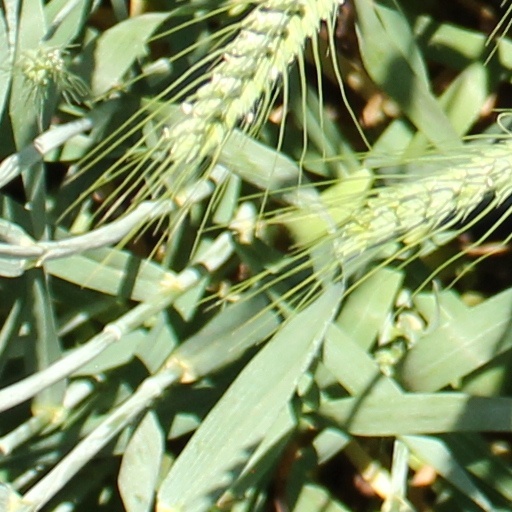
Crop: wheat